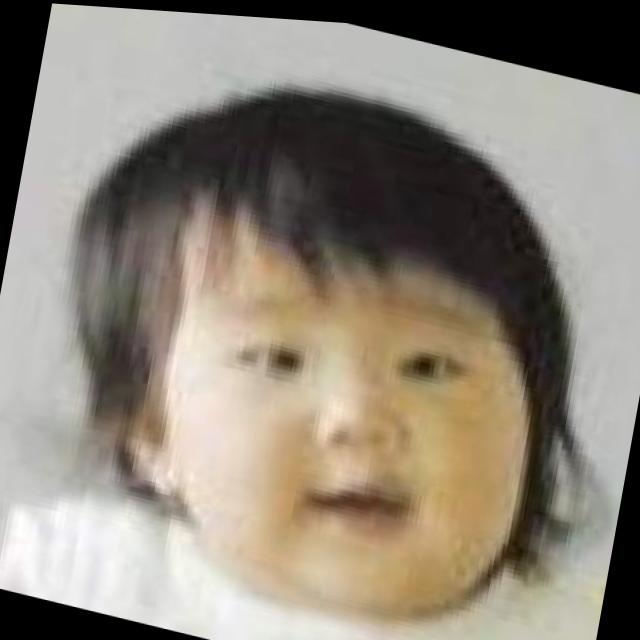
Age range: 0-12